Milk glass

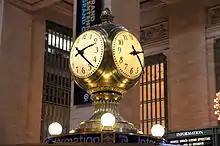
Milk glass clock faces at Grand Central Terminal in New York City

Milk glass is often used for architectural decoration when one of the underlying purposes is the display of graphic information. The original milk glass marquee of the Chicago Theatre has been donated to the Smithsonian Institution. A famous use of milk glass is for the four faces of the information booth clock at Grand Central Terminal in New York City. Barbetta, the New York Italian restaurant founded in 1906 and still in business as of 2022, has what is said to be the last opal glass sign in the city.